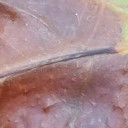
Label: Phoma